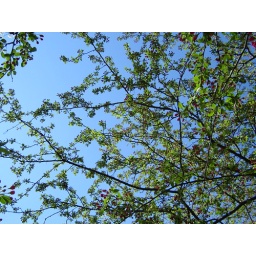
Red berry-like flower buds against tiny green spiky leaves against a cloudless blue sky